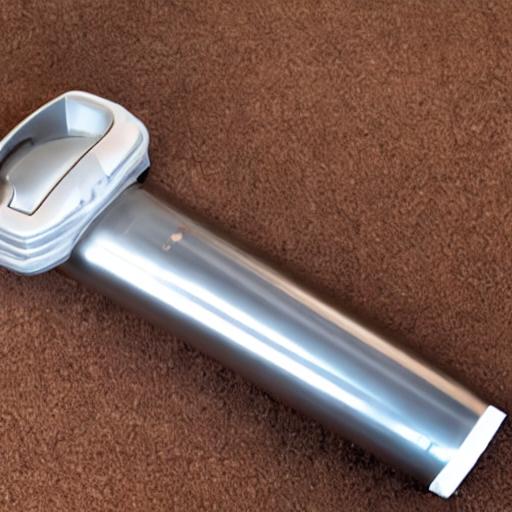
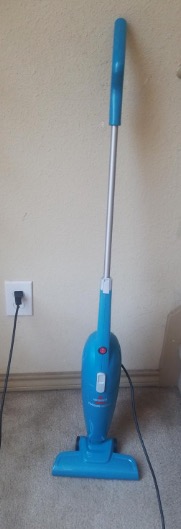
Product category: items_vacuum
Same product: no